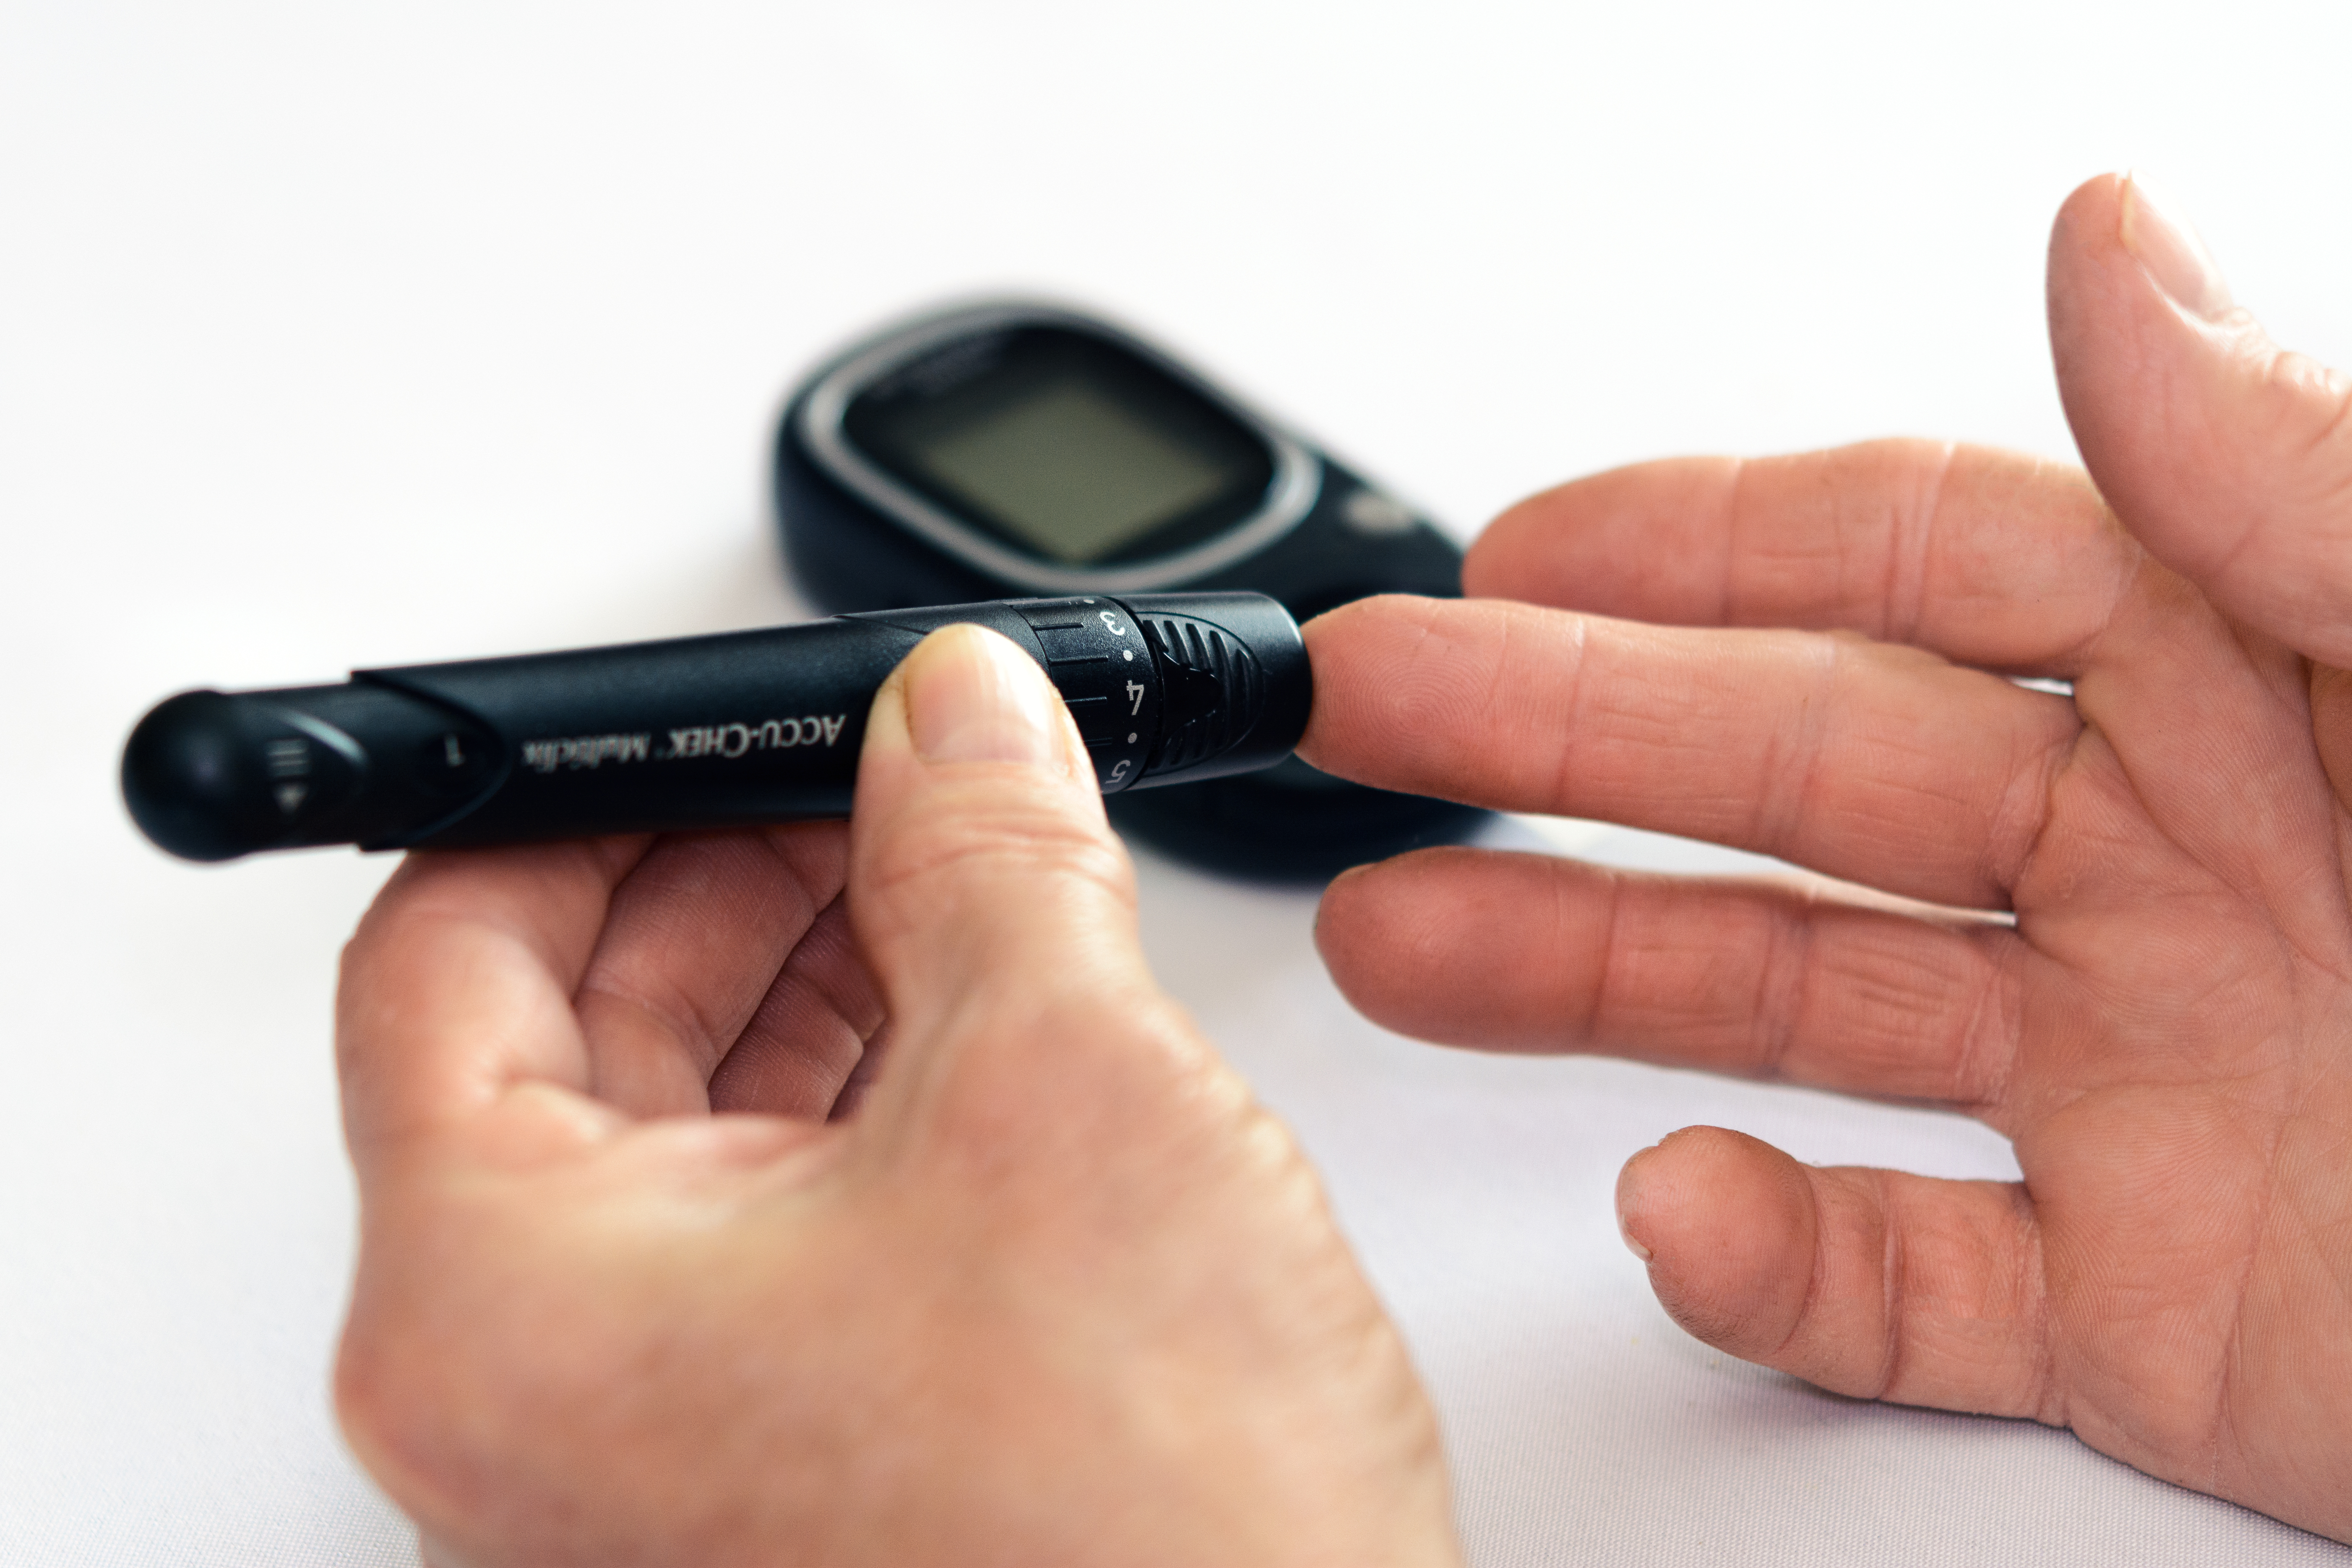
health, glucometer, sugar, level, diabetes, medicine, finger, hand, man, prevention, blood, device, medical, peripheral, vision care, gesture, camera accessory, gadget, thumb, audio equipment, Material property, communication device, wood, font, eyewear, nail, wrist, electronic device, cable, service, cameras optics, fashion accessory, wire, electric blue, electronics accessory, output device, headphones, Office instrument, metal, wrinkle, auto part, shadow, plastic